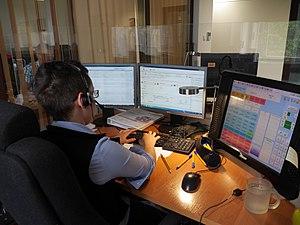
Le 112 est le numéro de téléphone réservé aux appels d’urgence et valide dans l’ensemble de l’Union européenne.